Jasmine

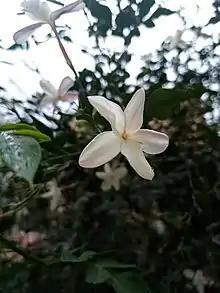

Jasmine lends its name to jasmonate plant hormones, as methyl jasmonate isolated from the oil of "Jasminum grandiflorum" led to the discovery of the molecular structure of jasmonates. Jasmonates occur ubiquitously across the plant kingdom, having key roles in responses to environmental cues, such as heat or cold stress, and participate in the signal transduction pathways of many plants.